Zinc Collar Pad Company Building

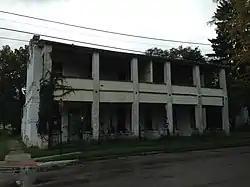
2014

The Zinc Collar Pad Company Building is an industrial building located at 304 S. Oak Street in Buchanan, Michigan. It was listed on the National Register of Historic Places in 2009.